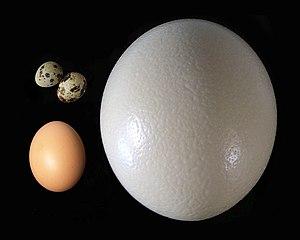
Un œuf d'autruche est un œuf d'oiseau pondu par l'Autruche d'Afrique. Ayant un poids moyen compris entre 1,2 et 1,8 kg, il est le plus gros œuf du règne animal, bien que dépassé par des espèces récemment éteintes comme les æpyornis ou les moas. D'une taille moyenne de 18 cm de hauteur sur 14 cm de largueur, il équivaut à environ 25 œufs de poule. Dans le cadre des élevages d'autruches, il est un des produits issus de cet oiseau avec la viande, le cuir et les plumes notamment.